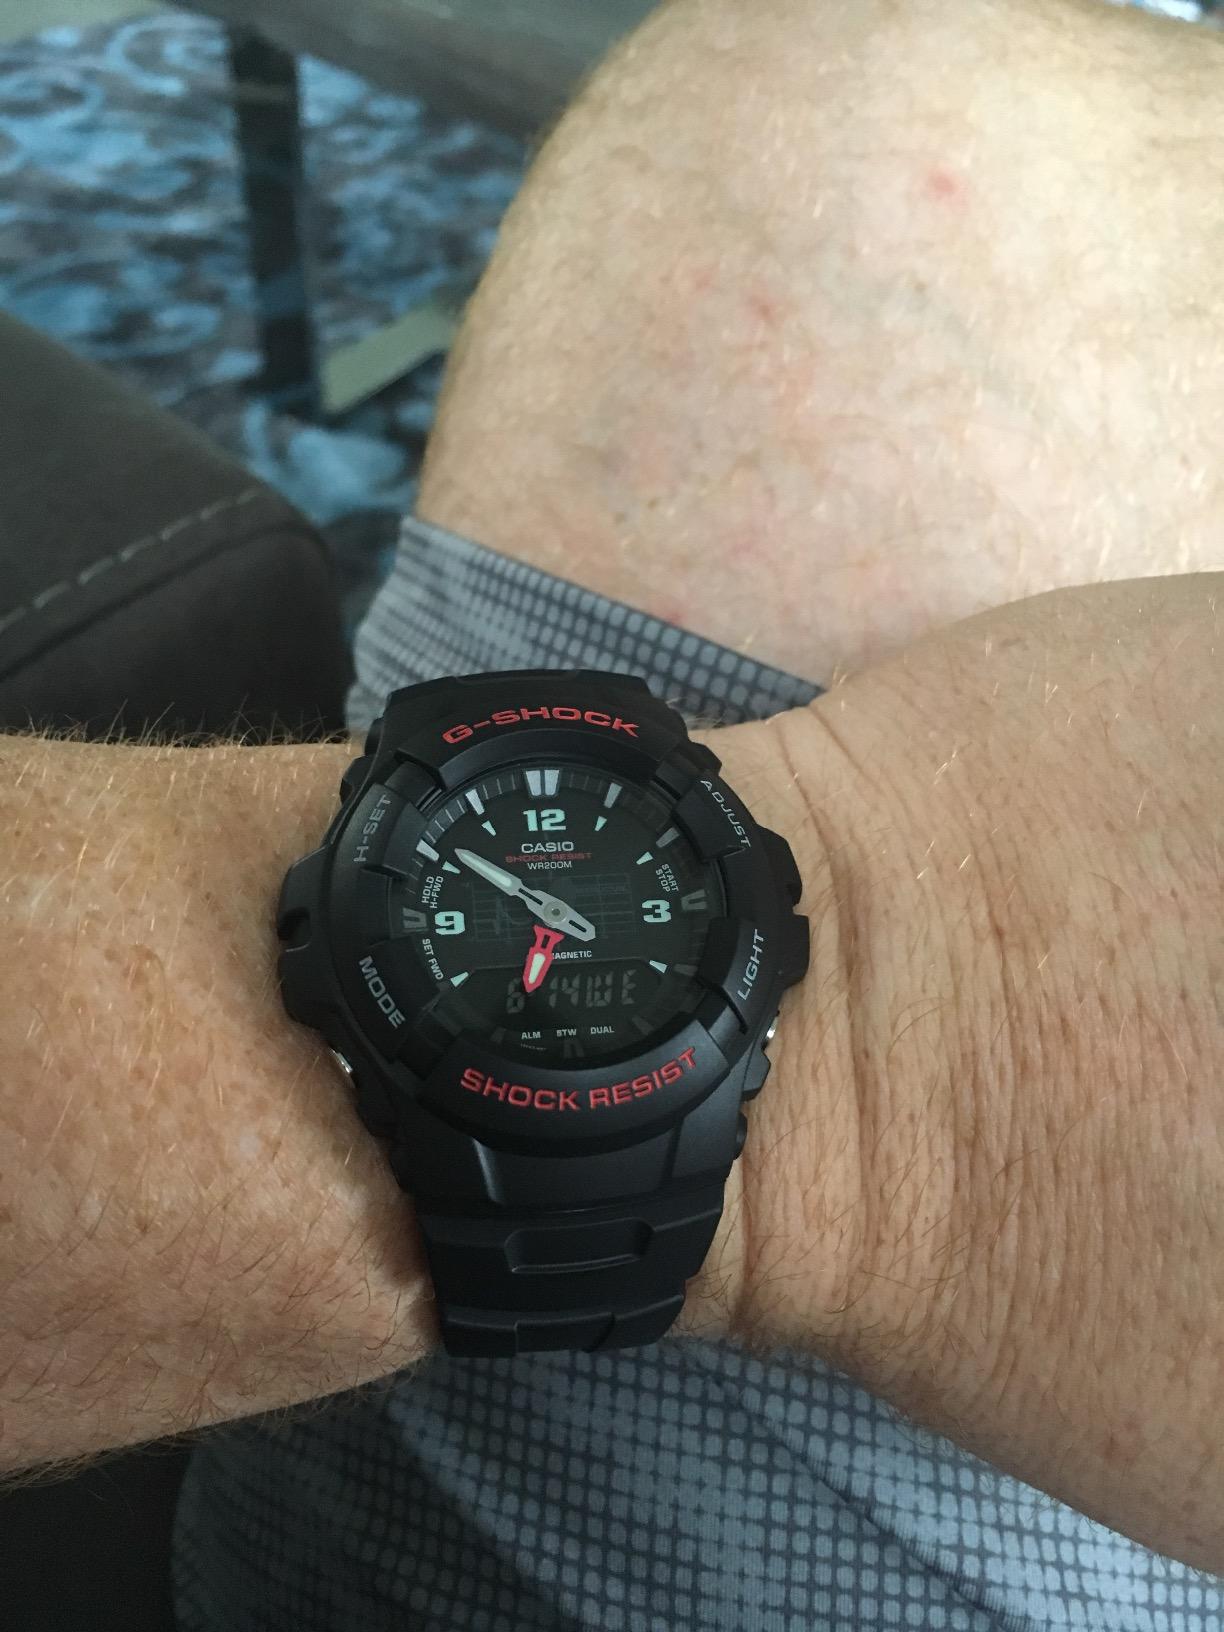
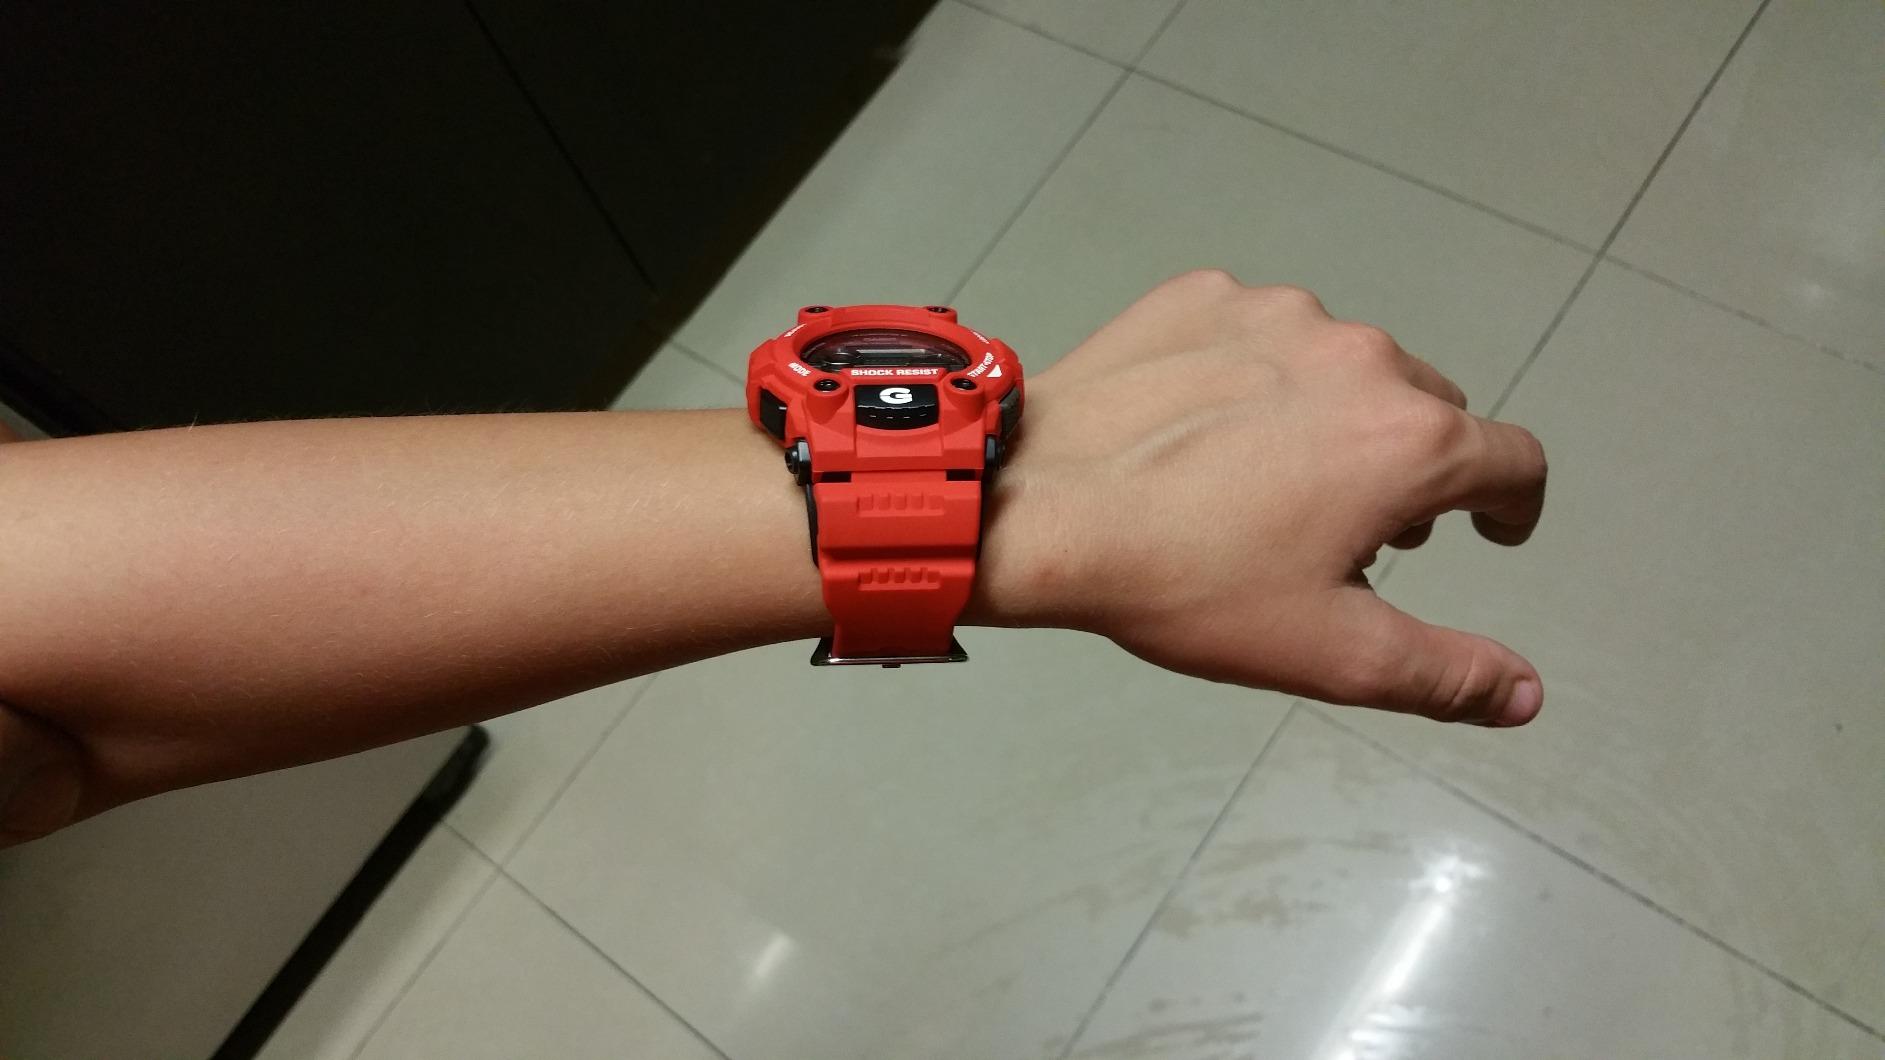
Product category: accessories_watch
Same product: no